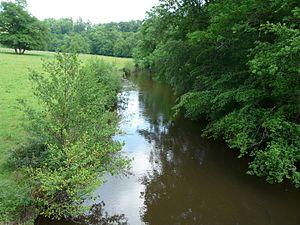
La Tardoire en amont du pont qui relie la route départementale (RD) 112 (commune d'Écuras, en Charente à gauche) et la RD 3 (commune de Bussière-Badil, en Dordogne à droite).